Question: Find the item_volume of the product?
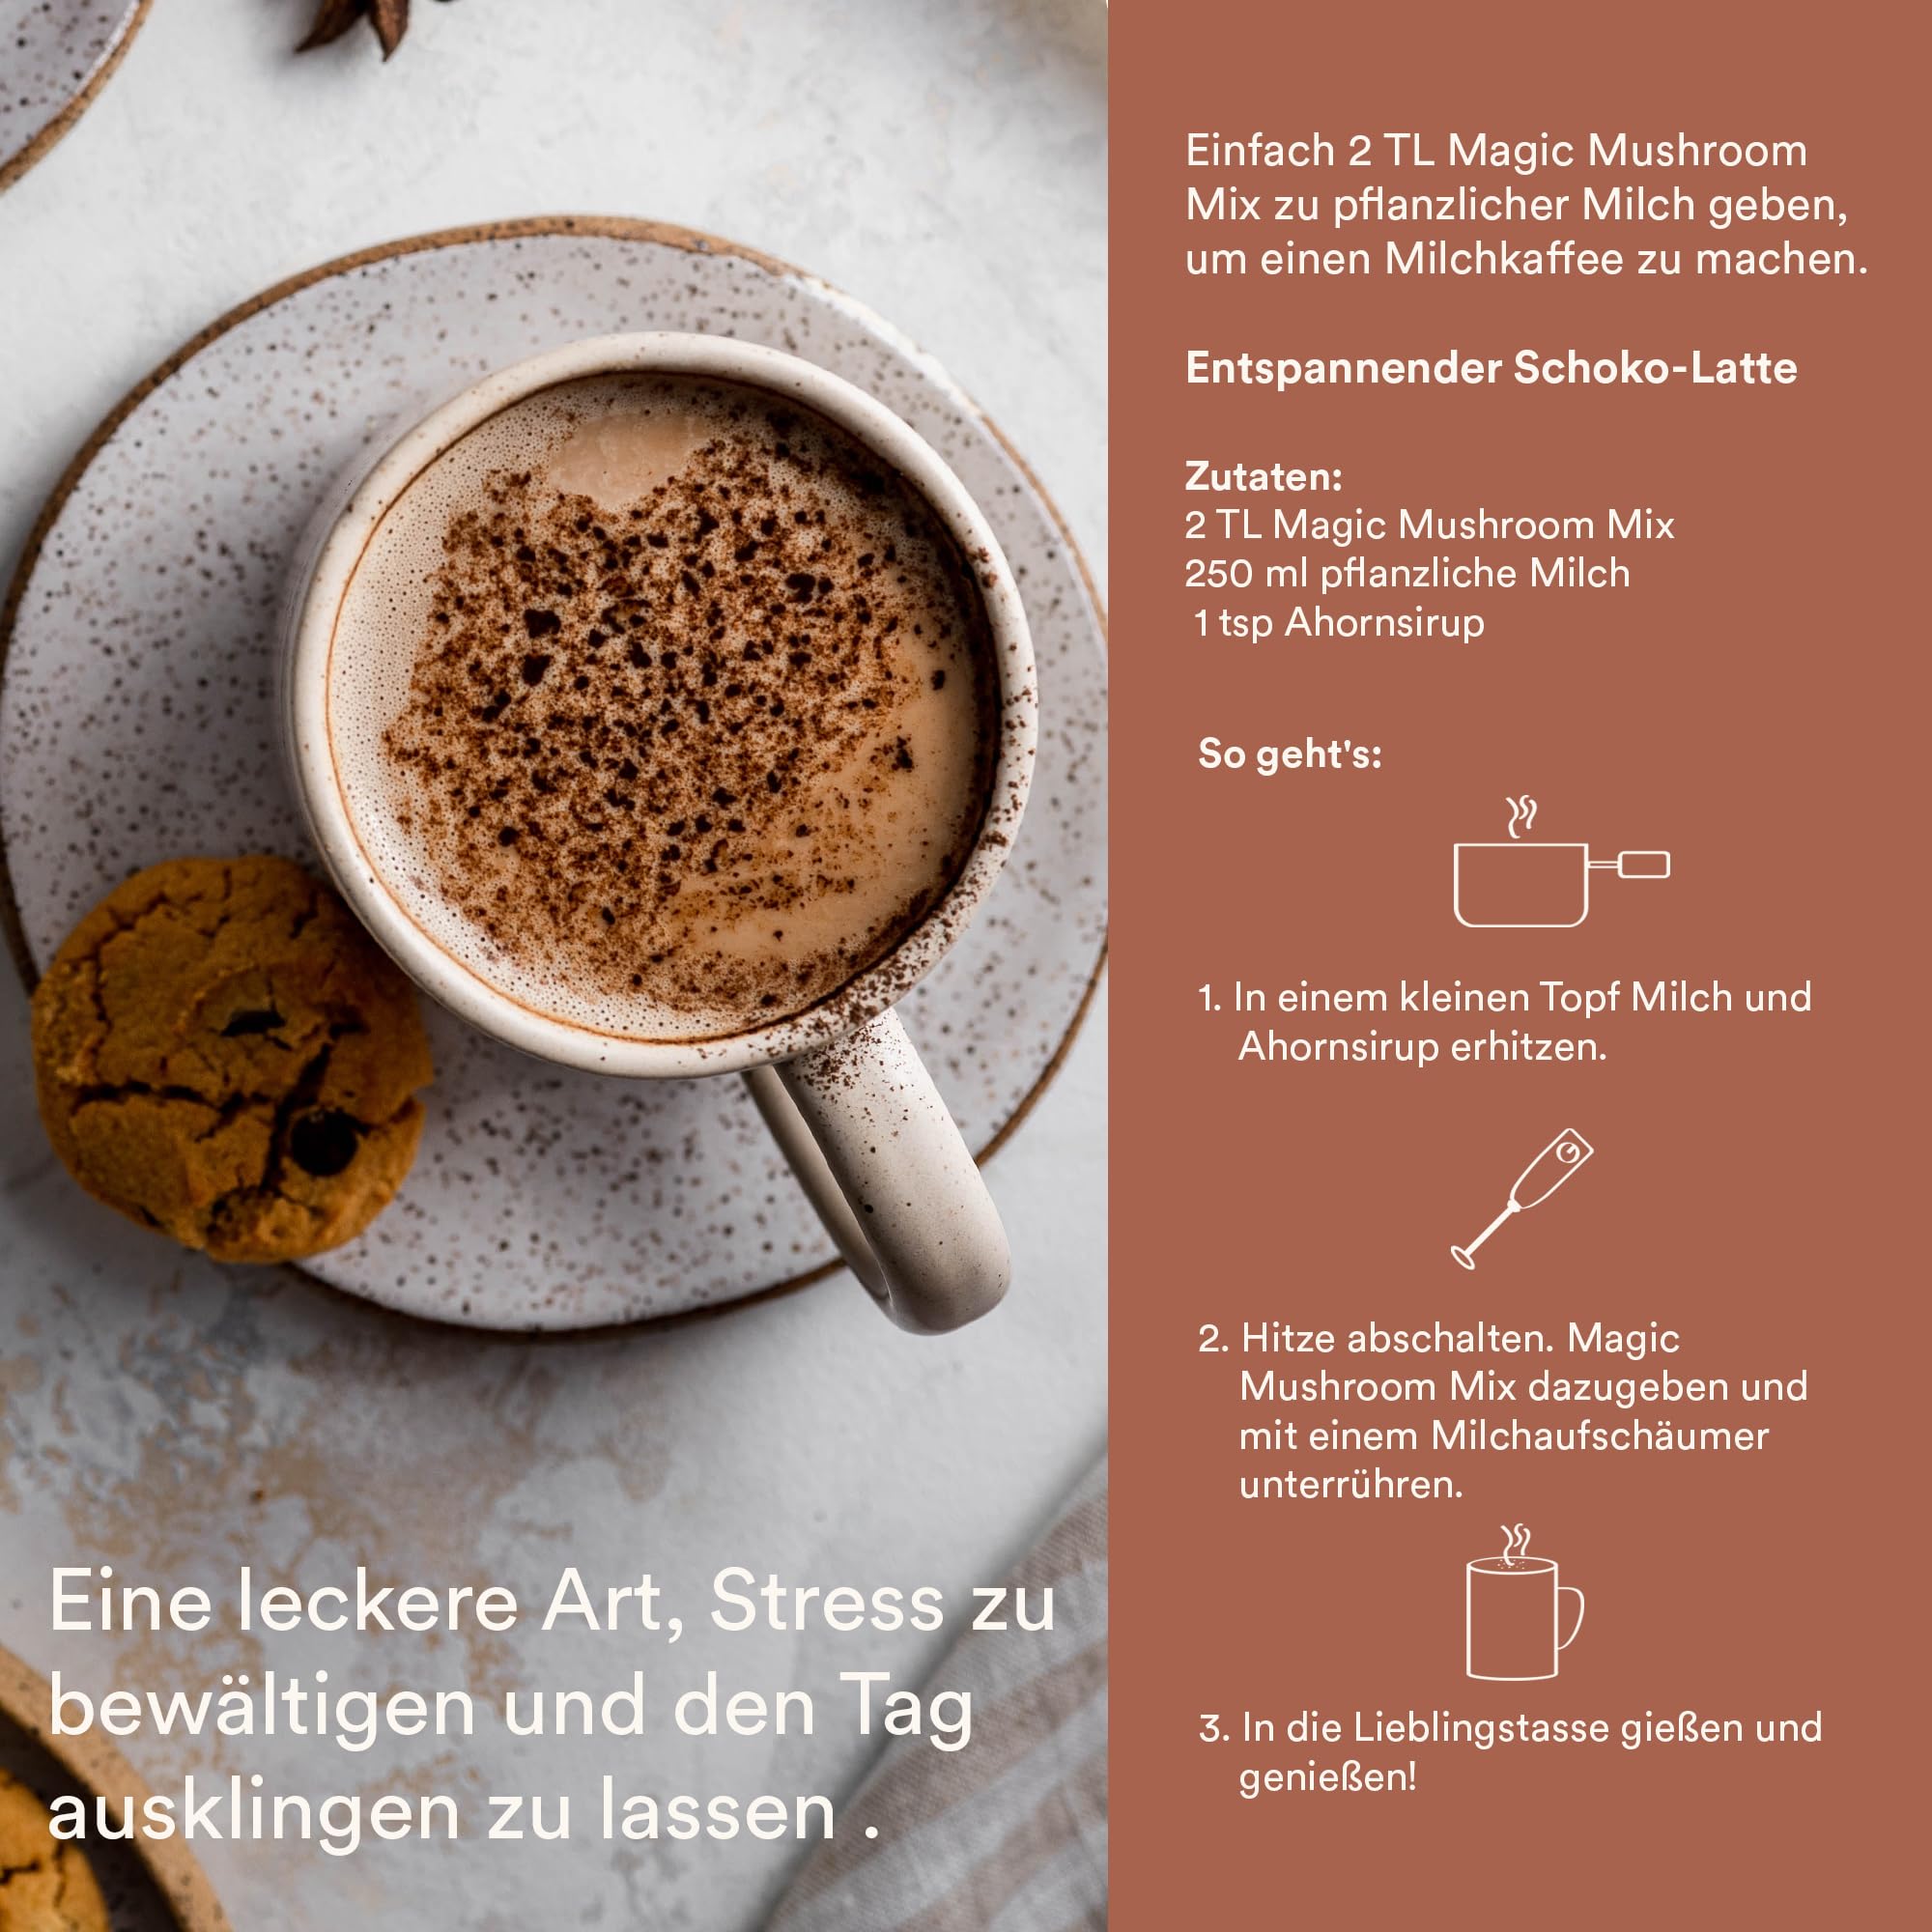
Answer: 250.0 millilitre